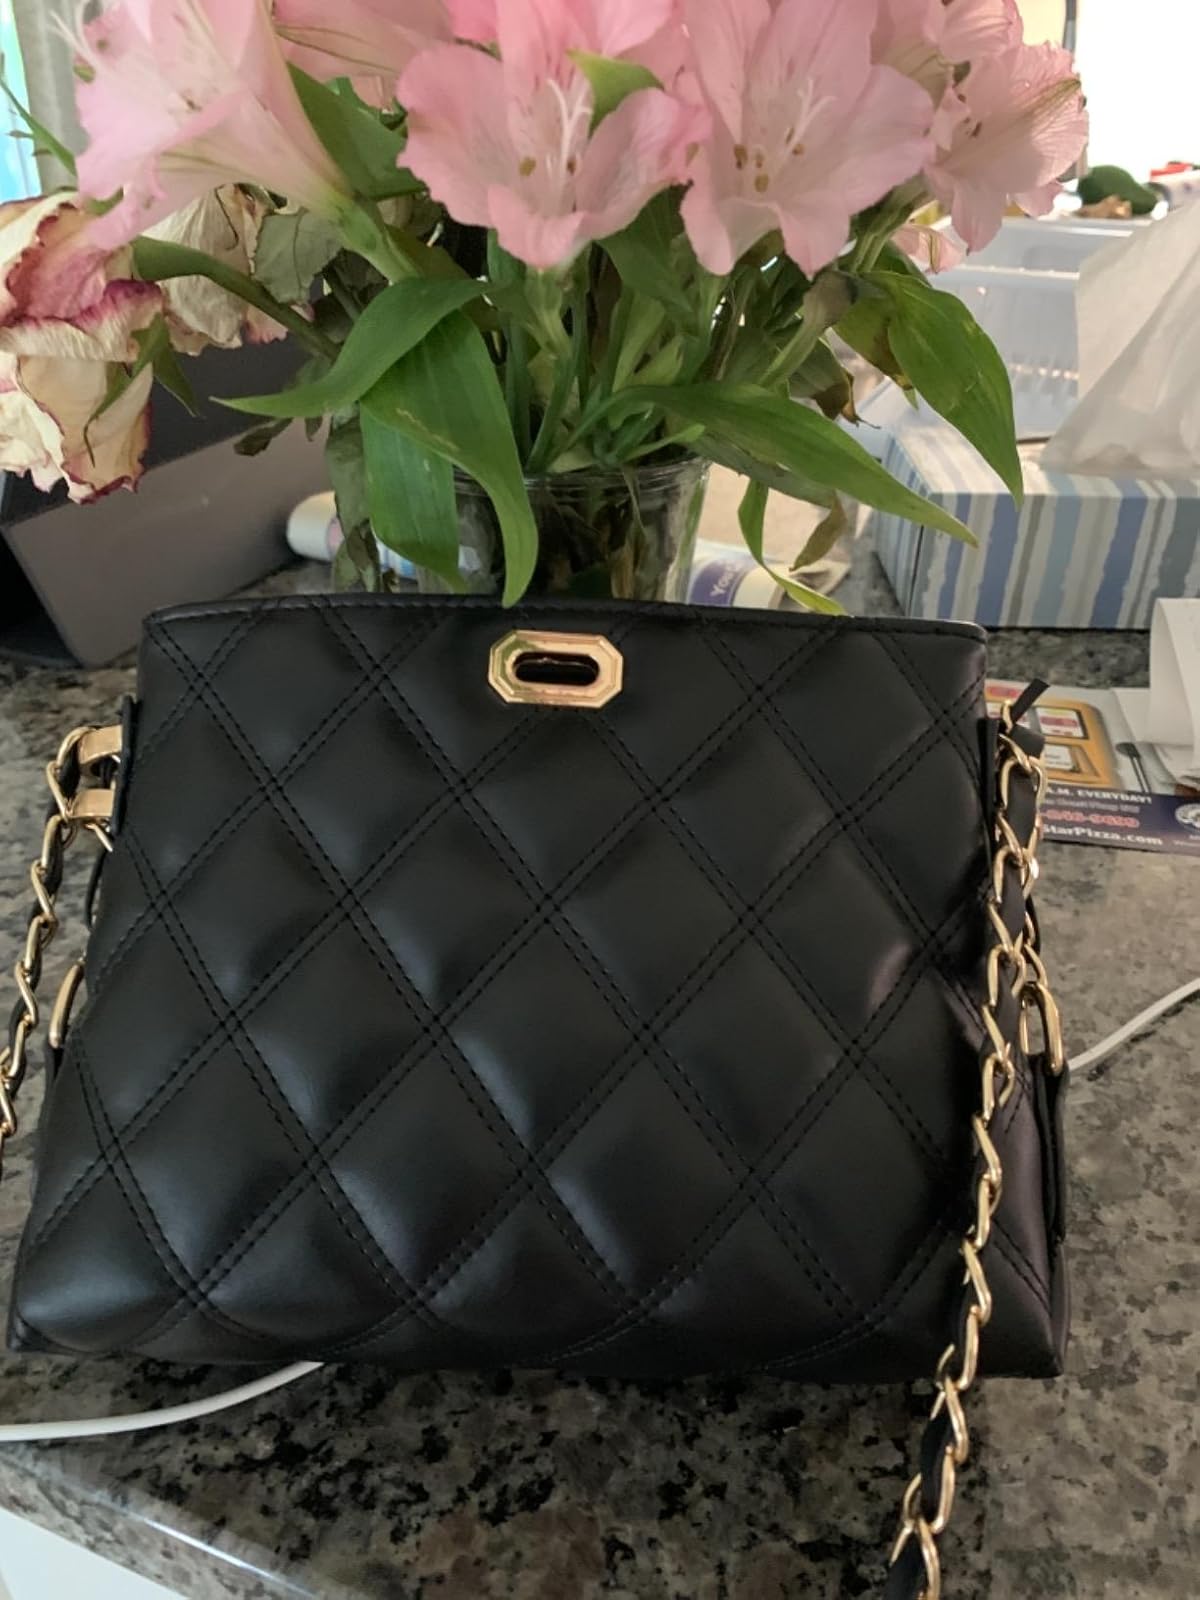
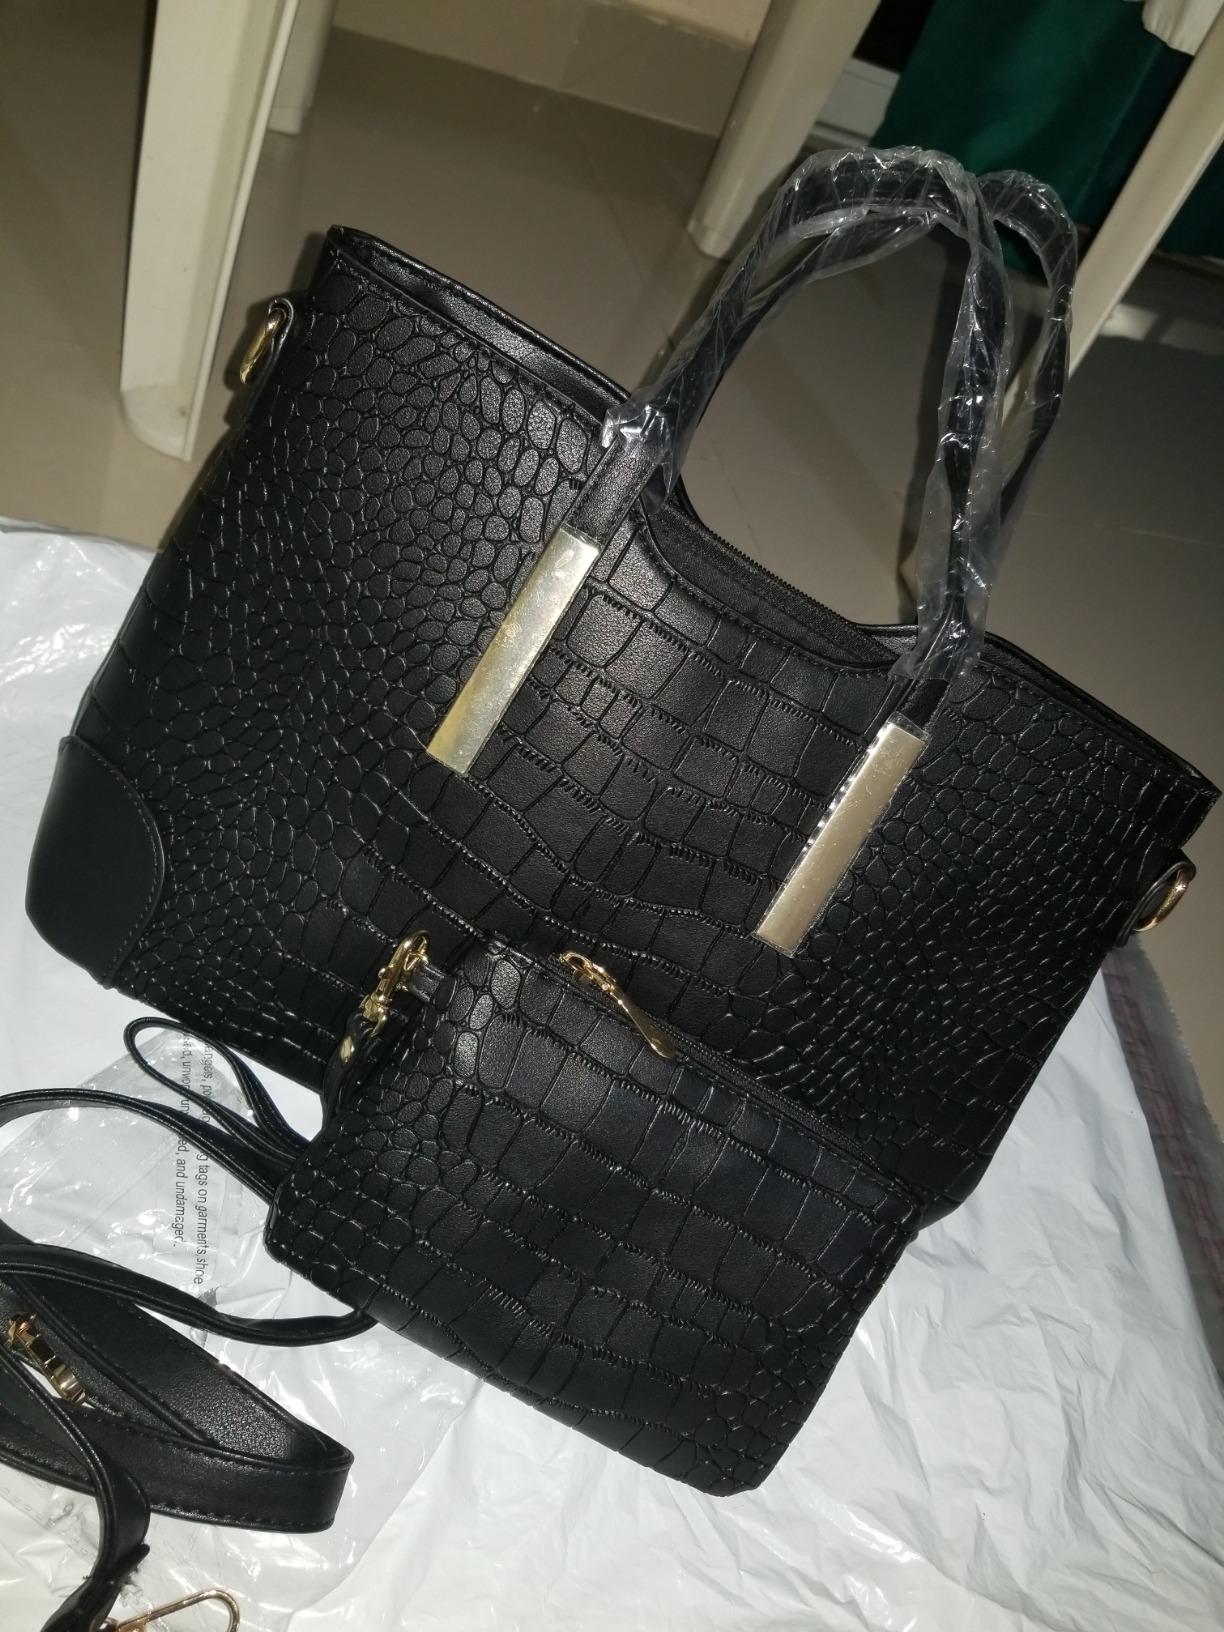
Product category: accessories_handbag
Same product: no